Kennemerland

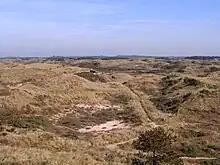
The dunes of Kennemerland as they have been since the Kennemers lived there.

Kennemerland is a coastal region in the northwestern Netherlands, in the province of North Holland. It includes the sand dunes north of the North Sea Canal, as well as the dunes of Zuid-Kennemerland National Park.